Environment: real
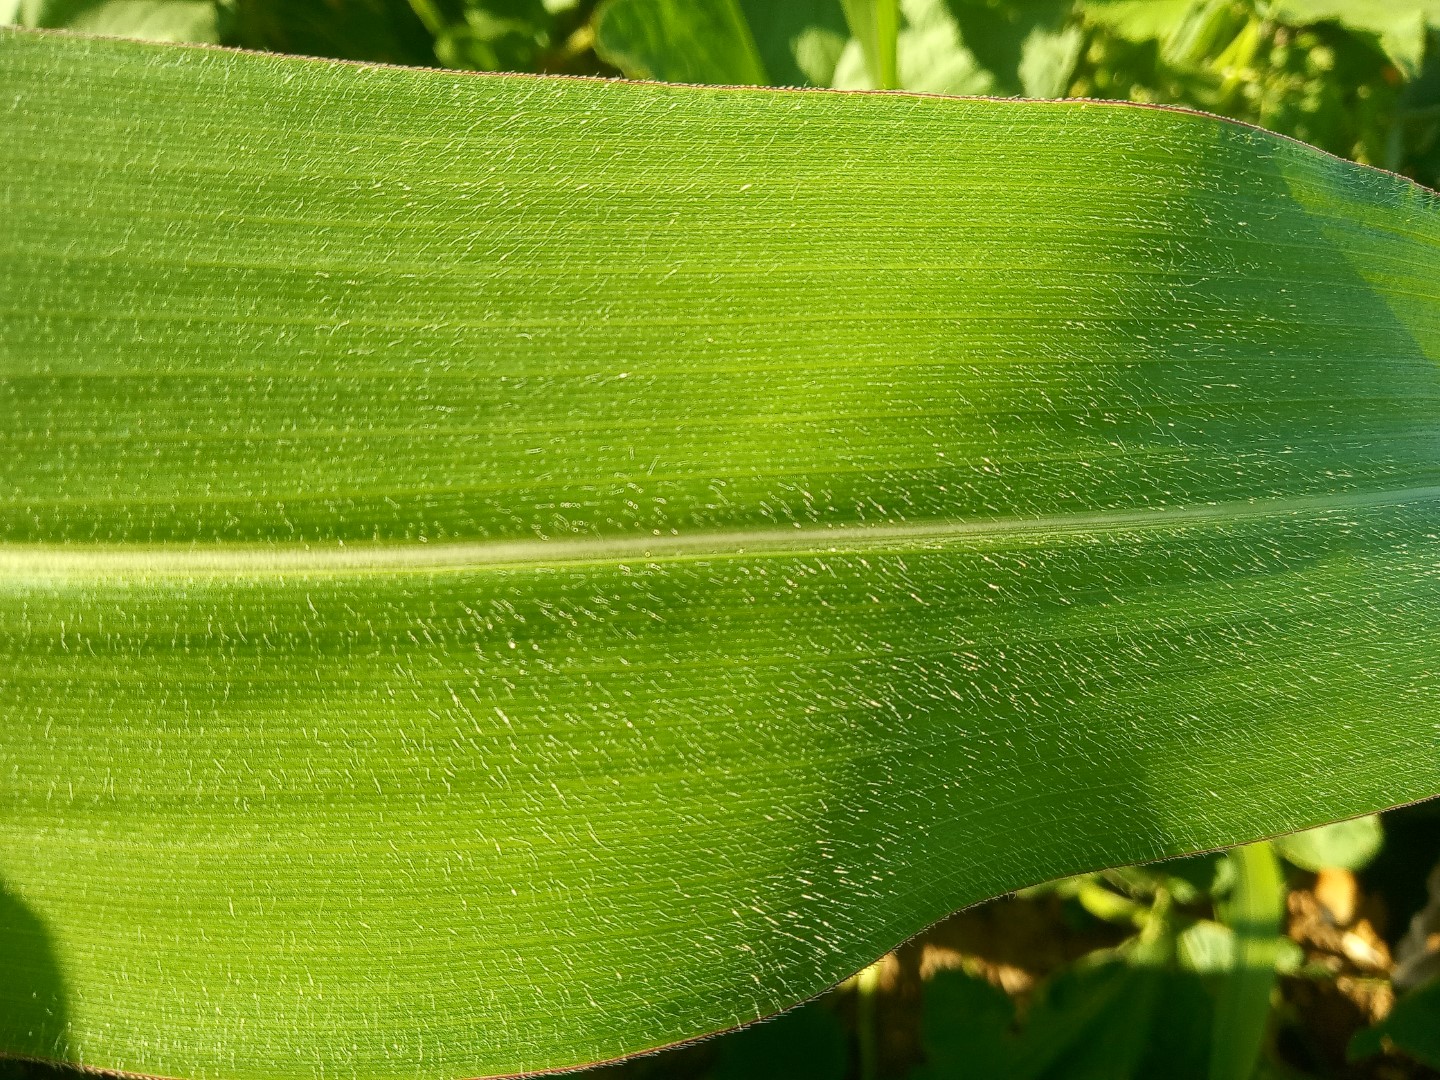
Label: healthy